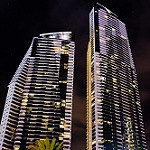
Scene: Outdoor